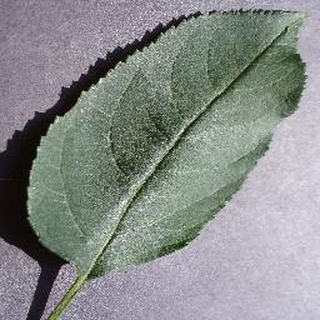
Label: healthy_apple